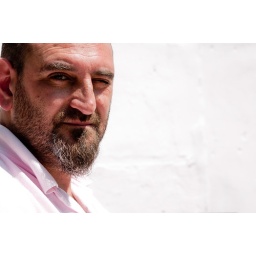
Looking enigmatic in pink shirt against the pink wall in the sunshine